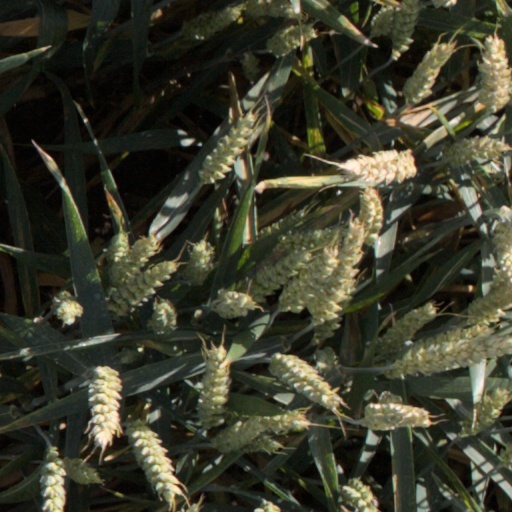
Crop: wheat